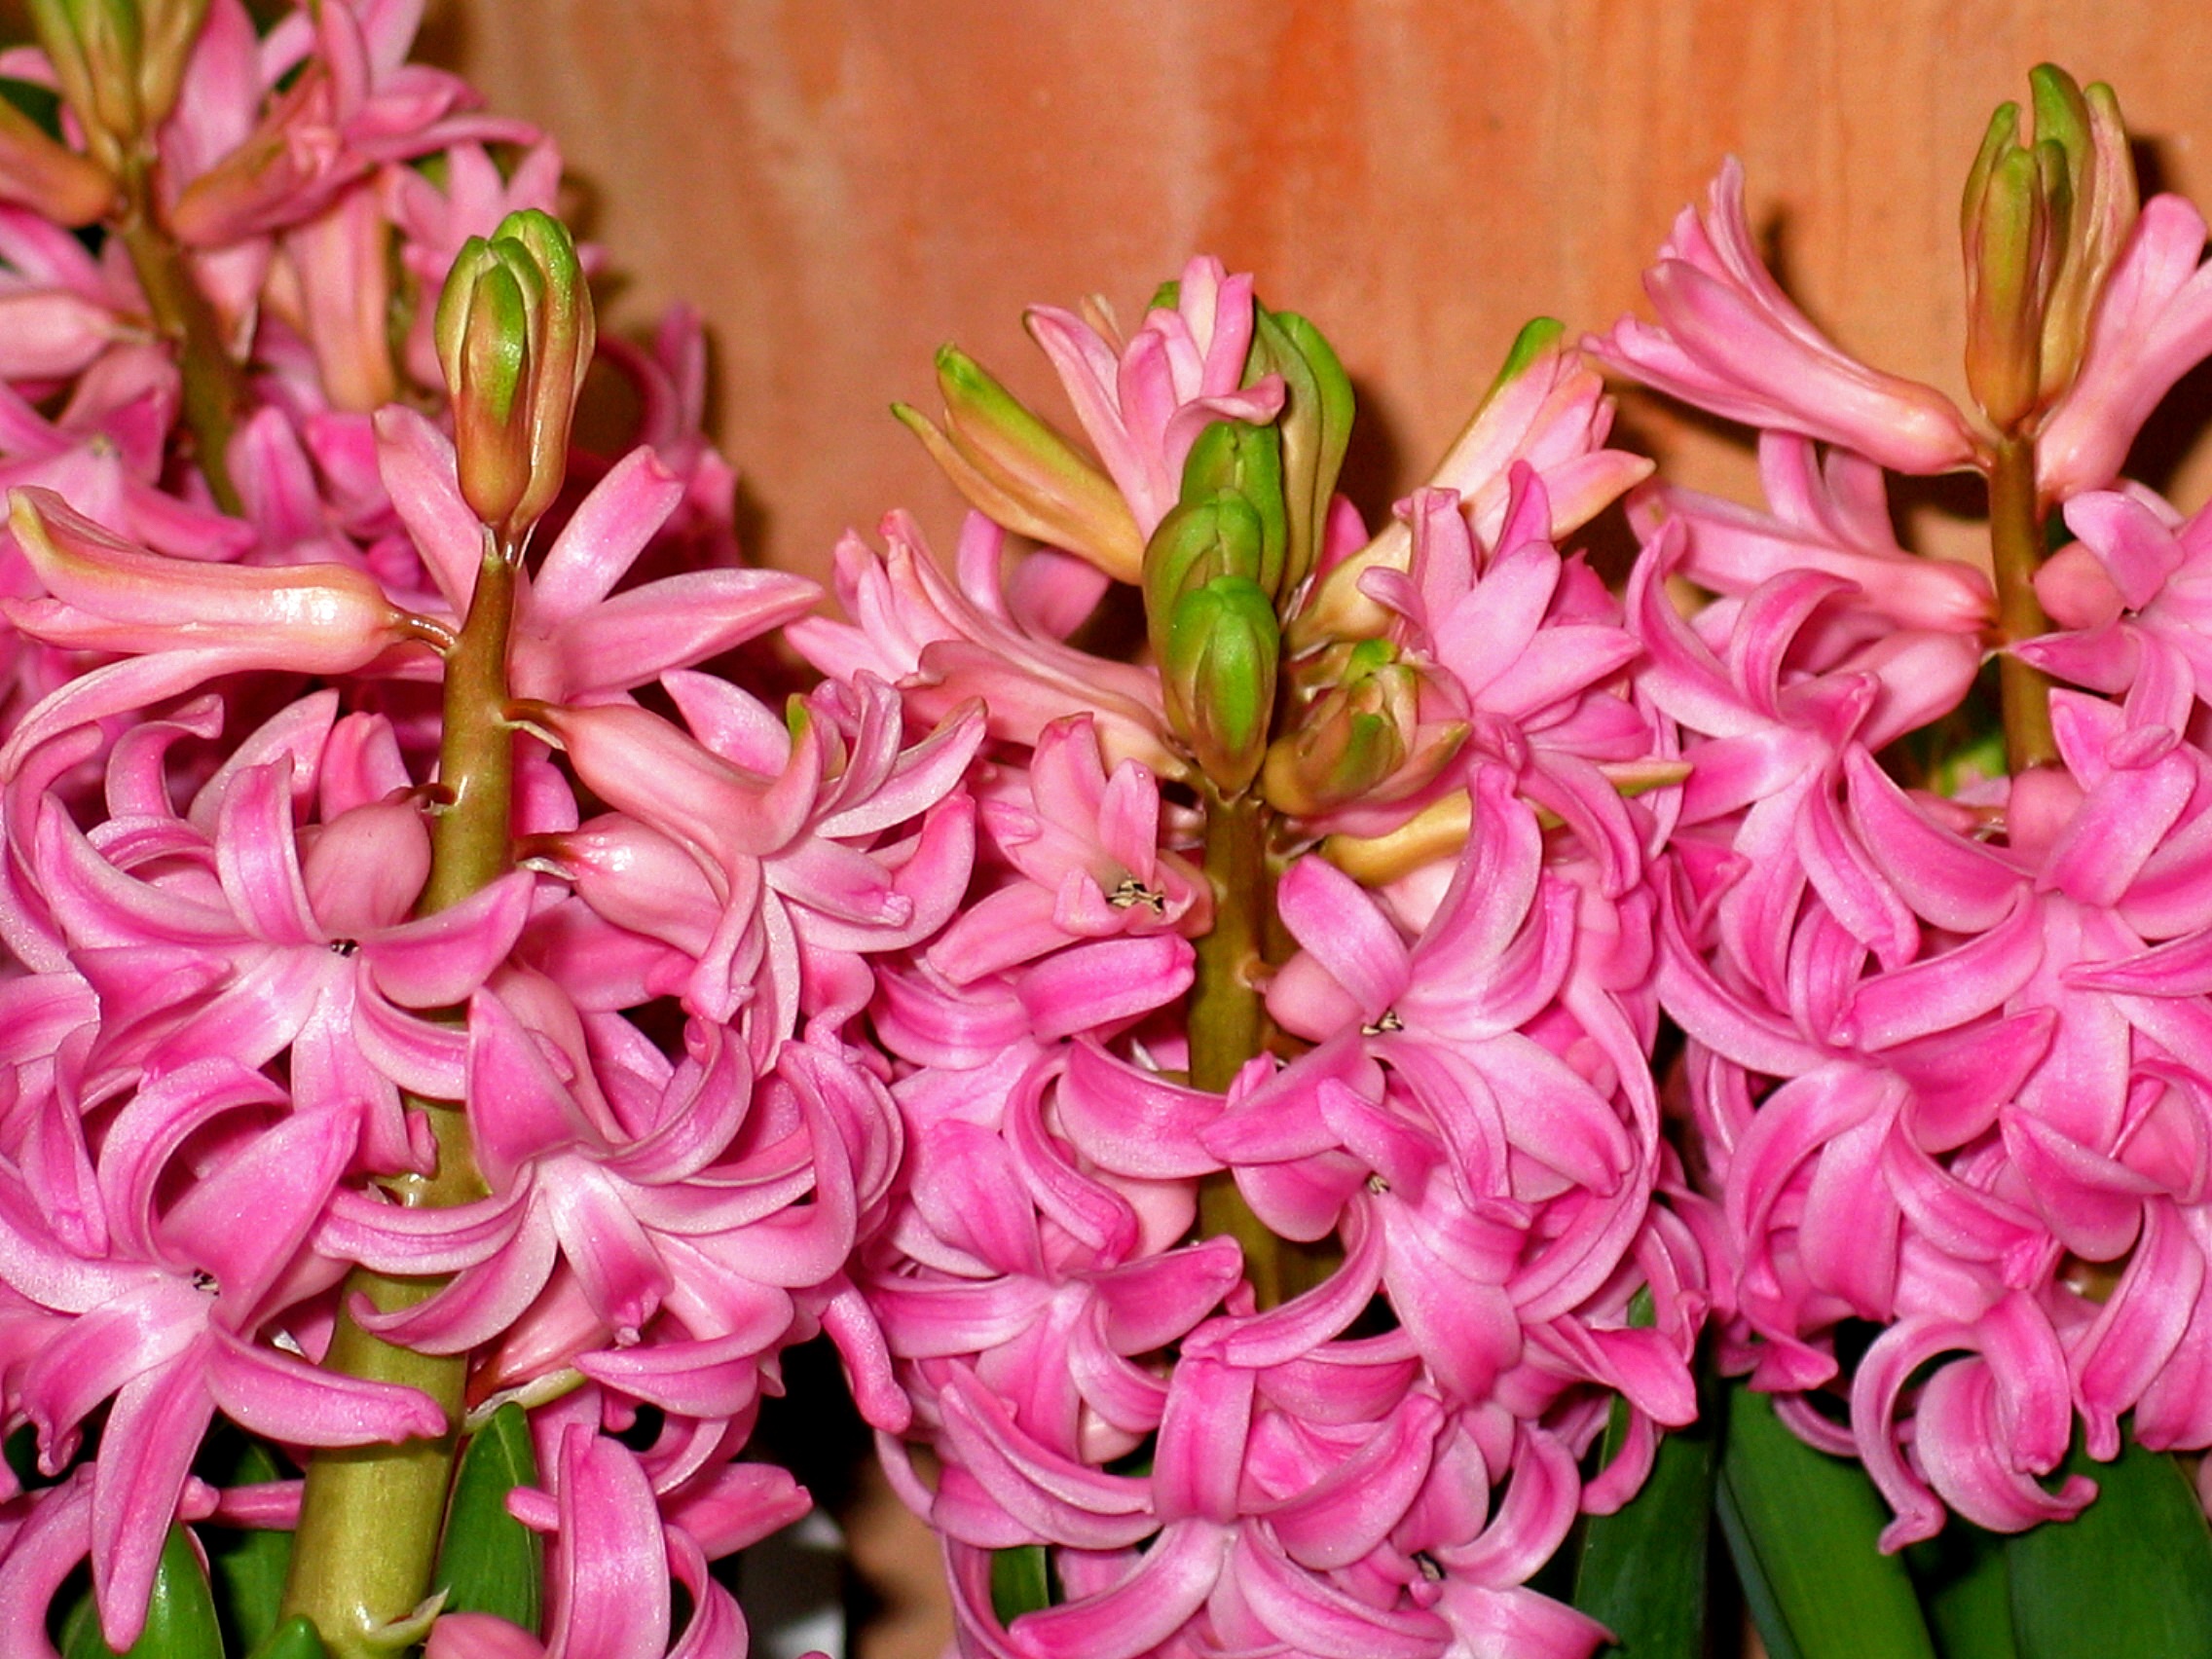
blossom, plant, flower, petal, bloom, spring, colorful, garden, pink, close, flora, ornament, bright, beautiful, springtime, exotic, bud, hyacinthus, floristry, hyacinth, early bloomer, spring flower, fragrance, ornamental plant, inflorescence, fr hlingsanfang, harbinger of spring, flowering plant, flower bouquet, inflorescences, fr hlingsbl her, tropical ornamental, land plant, end of winter, garden hyacinth